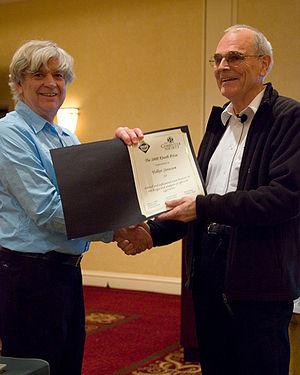
Le prix Knuth récompense les scientifiques ayant apporté une contribution exceptionnelle en informatique théorique. Il porte le nom de Donald E. Knuth, l'un des plus grands contributeurs à l'informatique théorique.
Gary Lee Miller est un professeur d'informatique à l'université Carnegie-Mellon, à Pittsburgh, aux États-Unis. Miller a obtenu un Ph.D. de l'université de Californie à Berkeley en 1975 sous la direction de Manuel Blum. Sa thèse de Ph.D. est intitulée Riemann's Hypothesis and Tests for Primality. Ensuite, il a été en poste à l'université de Waterloo, à l'université de Rochester à New York, au Massachusetts Institute of Technology, et à l'Université de Caroline du Sud avant d'être nommé à Carnegie-Mellon.